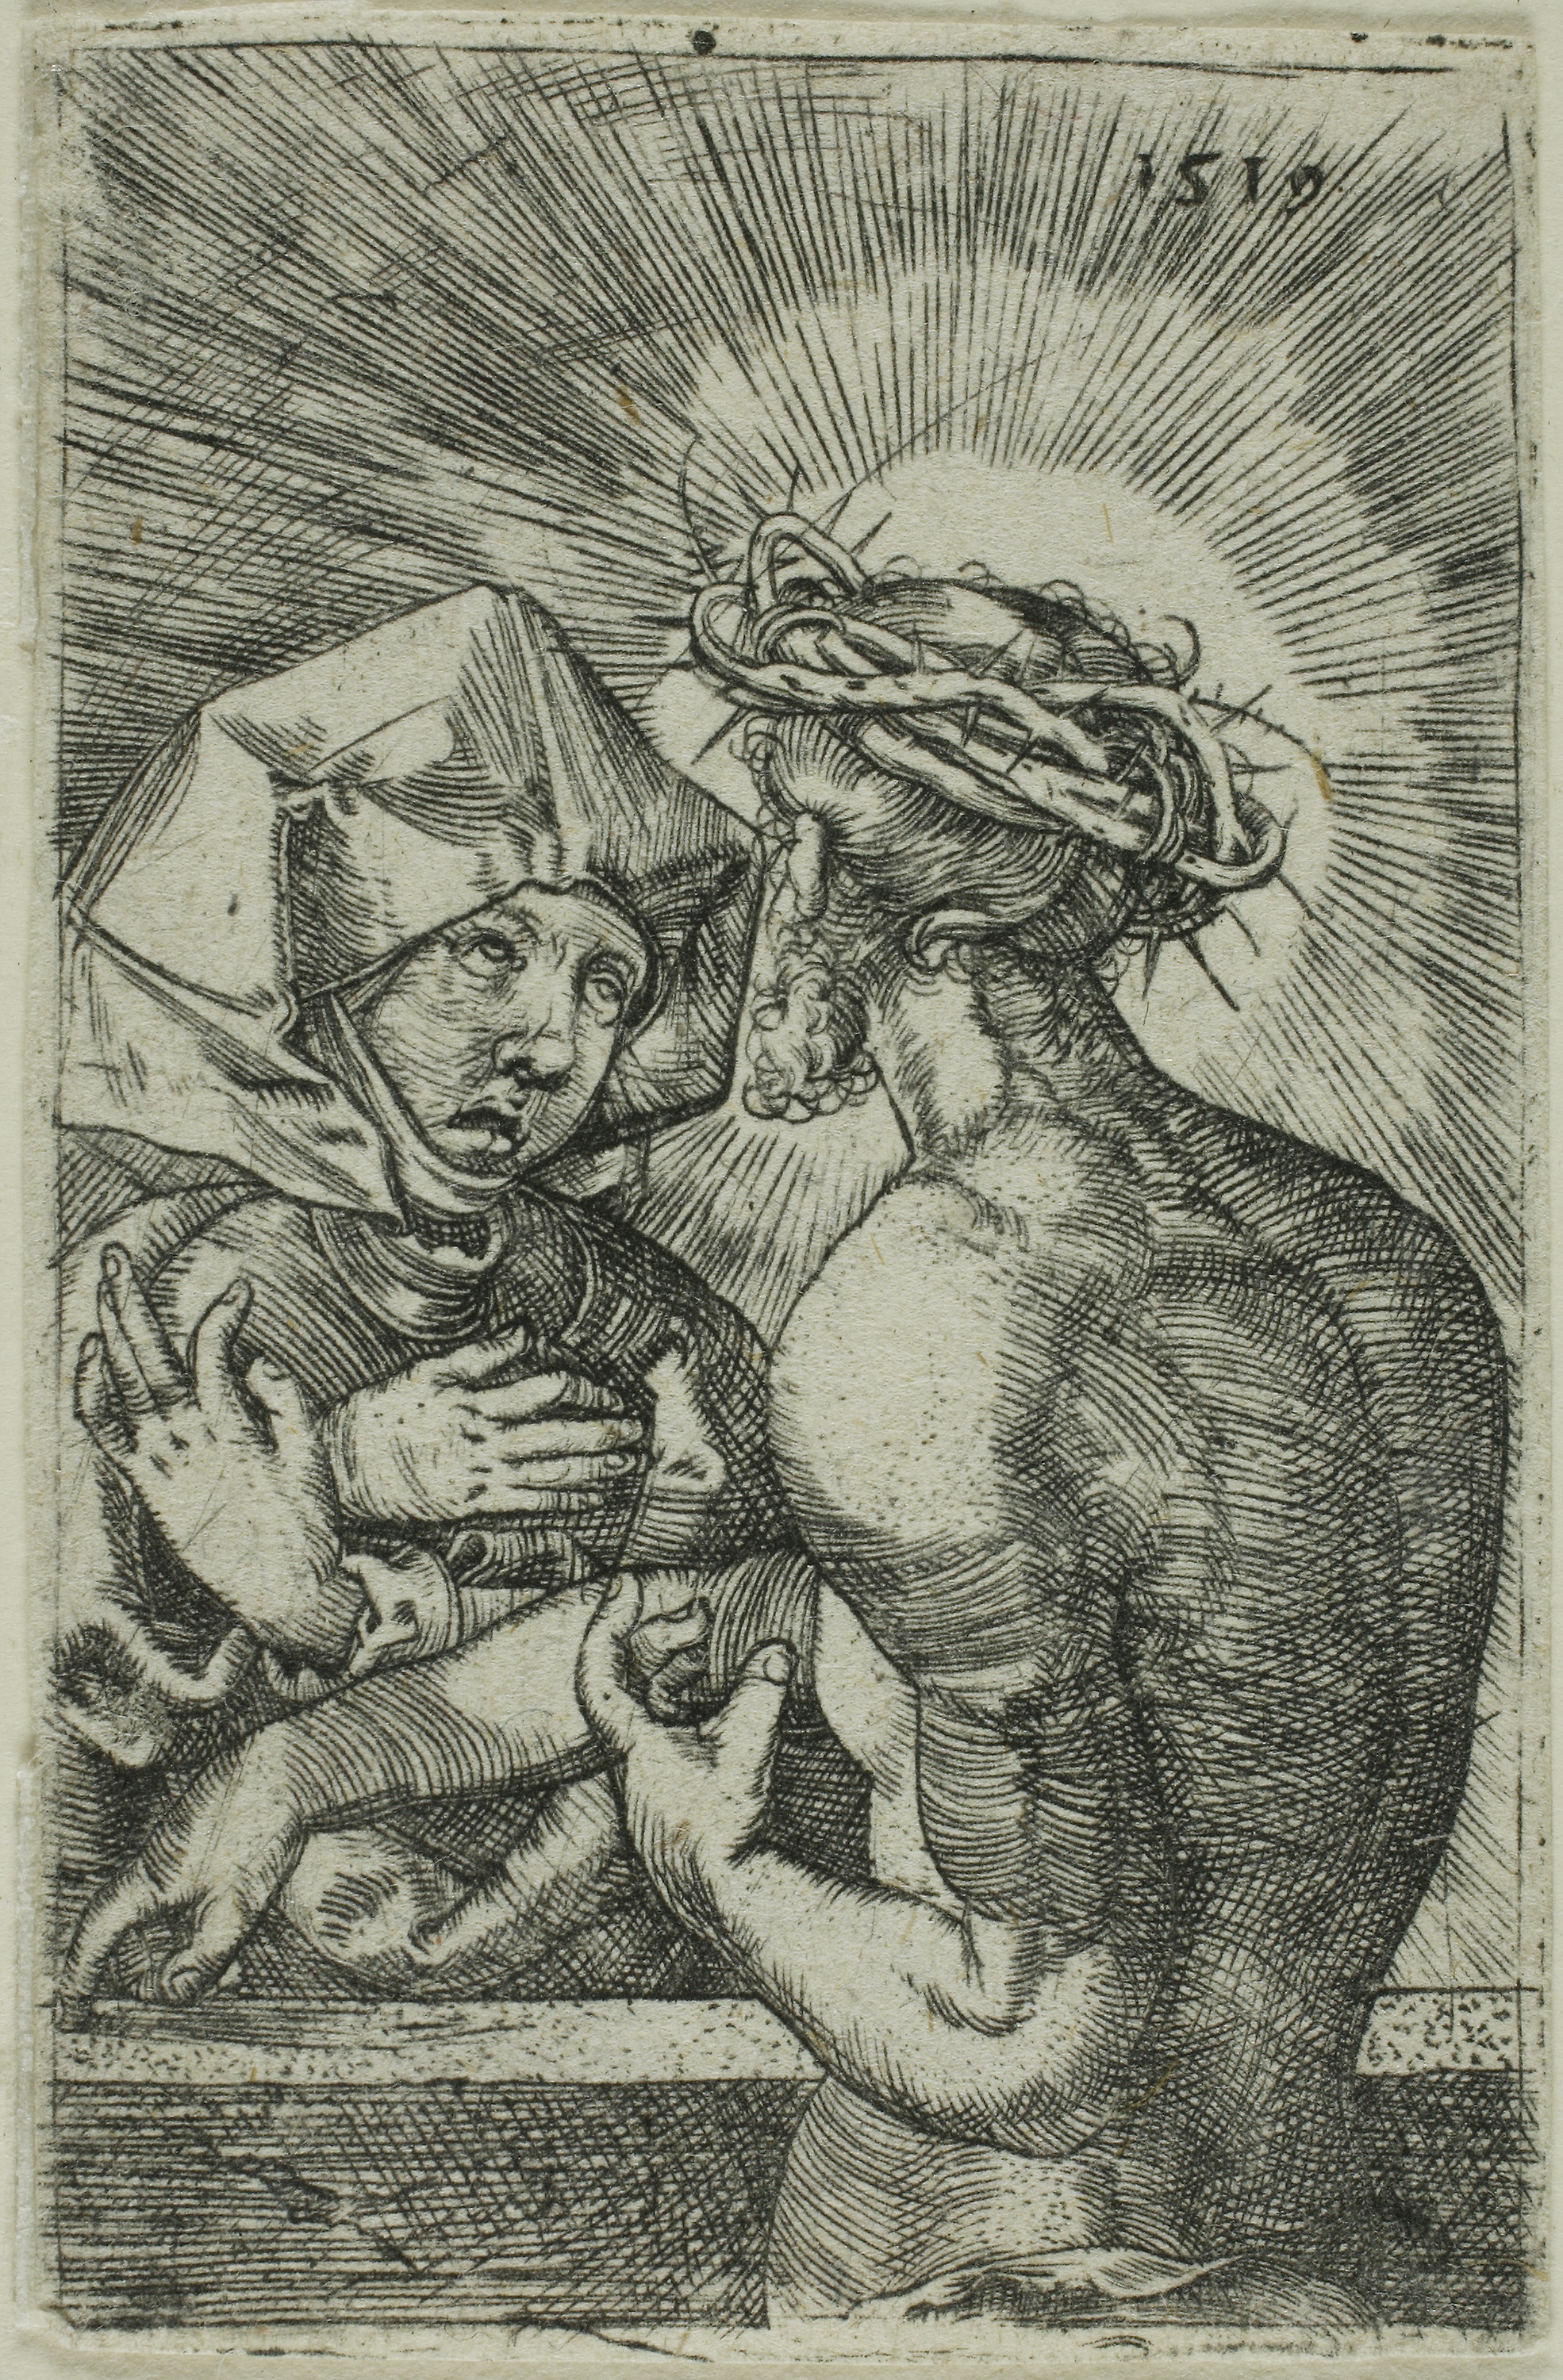
mammal, vertebrate, fauna, art, black and white, horse like mammal, mythology, history, fictional character, organism, illustration, printmaking, mythical creature, fiction, drawing, tree, monochrome, visual arts, ancient history, carnivoran